Montsoreau

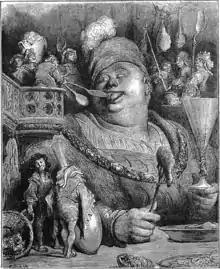
Russian edition of Gargantua

Historically, the vines and the culture of the wine were brought on site, in Nantes, by the Romans in the 1st century. Montsoreau is in the heart of the so-called , Rabelaisian part of the Loire Valley, that is to say, along the Loire river between Saumur and Chinon. Locally, the image which predominates is that of Rabelais and its giant Gargantua. This image makes reference to Gargantua, with his plethoric meals, the quantities of wines ingested and even to Rabelais who is said to have written his main books by dictation during his meals. But according to Pierre Beaudry, to be Rabelaisian means also: